Royal Vancouver Yacht Club

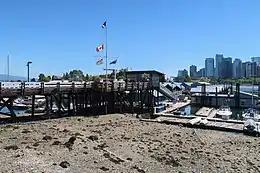
Royal Vancouver Yacht Club Coal Harbour Station

The Royal Vancouver Yacht Club (RVYC) is a yacht club located in Vancouver, British Columbia. Royal Vancouver Yacht Club currently operates two marinas, the one at Jericho Beach in English Bay and another in Coal Harbour. The Jericho site includes a clubhouse, two restaurants, and berths enough for 350 as well as a dinghy dock. In 2017 the award-winning Dock Building was completed, designed by Michael Green Architecture, providing offices for the Harbour Master, instruction and amenity space and workshops to maintain boats, sails, and gear. The Coal Harbour site has approximately 350 berths, some with covered moorage, and is the location of the floating restaurant called The Mermaid Inn. The club also has seven offshore stations in BC waters.